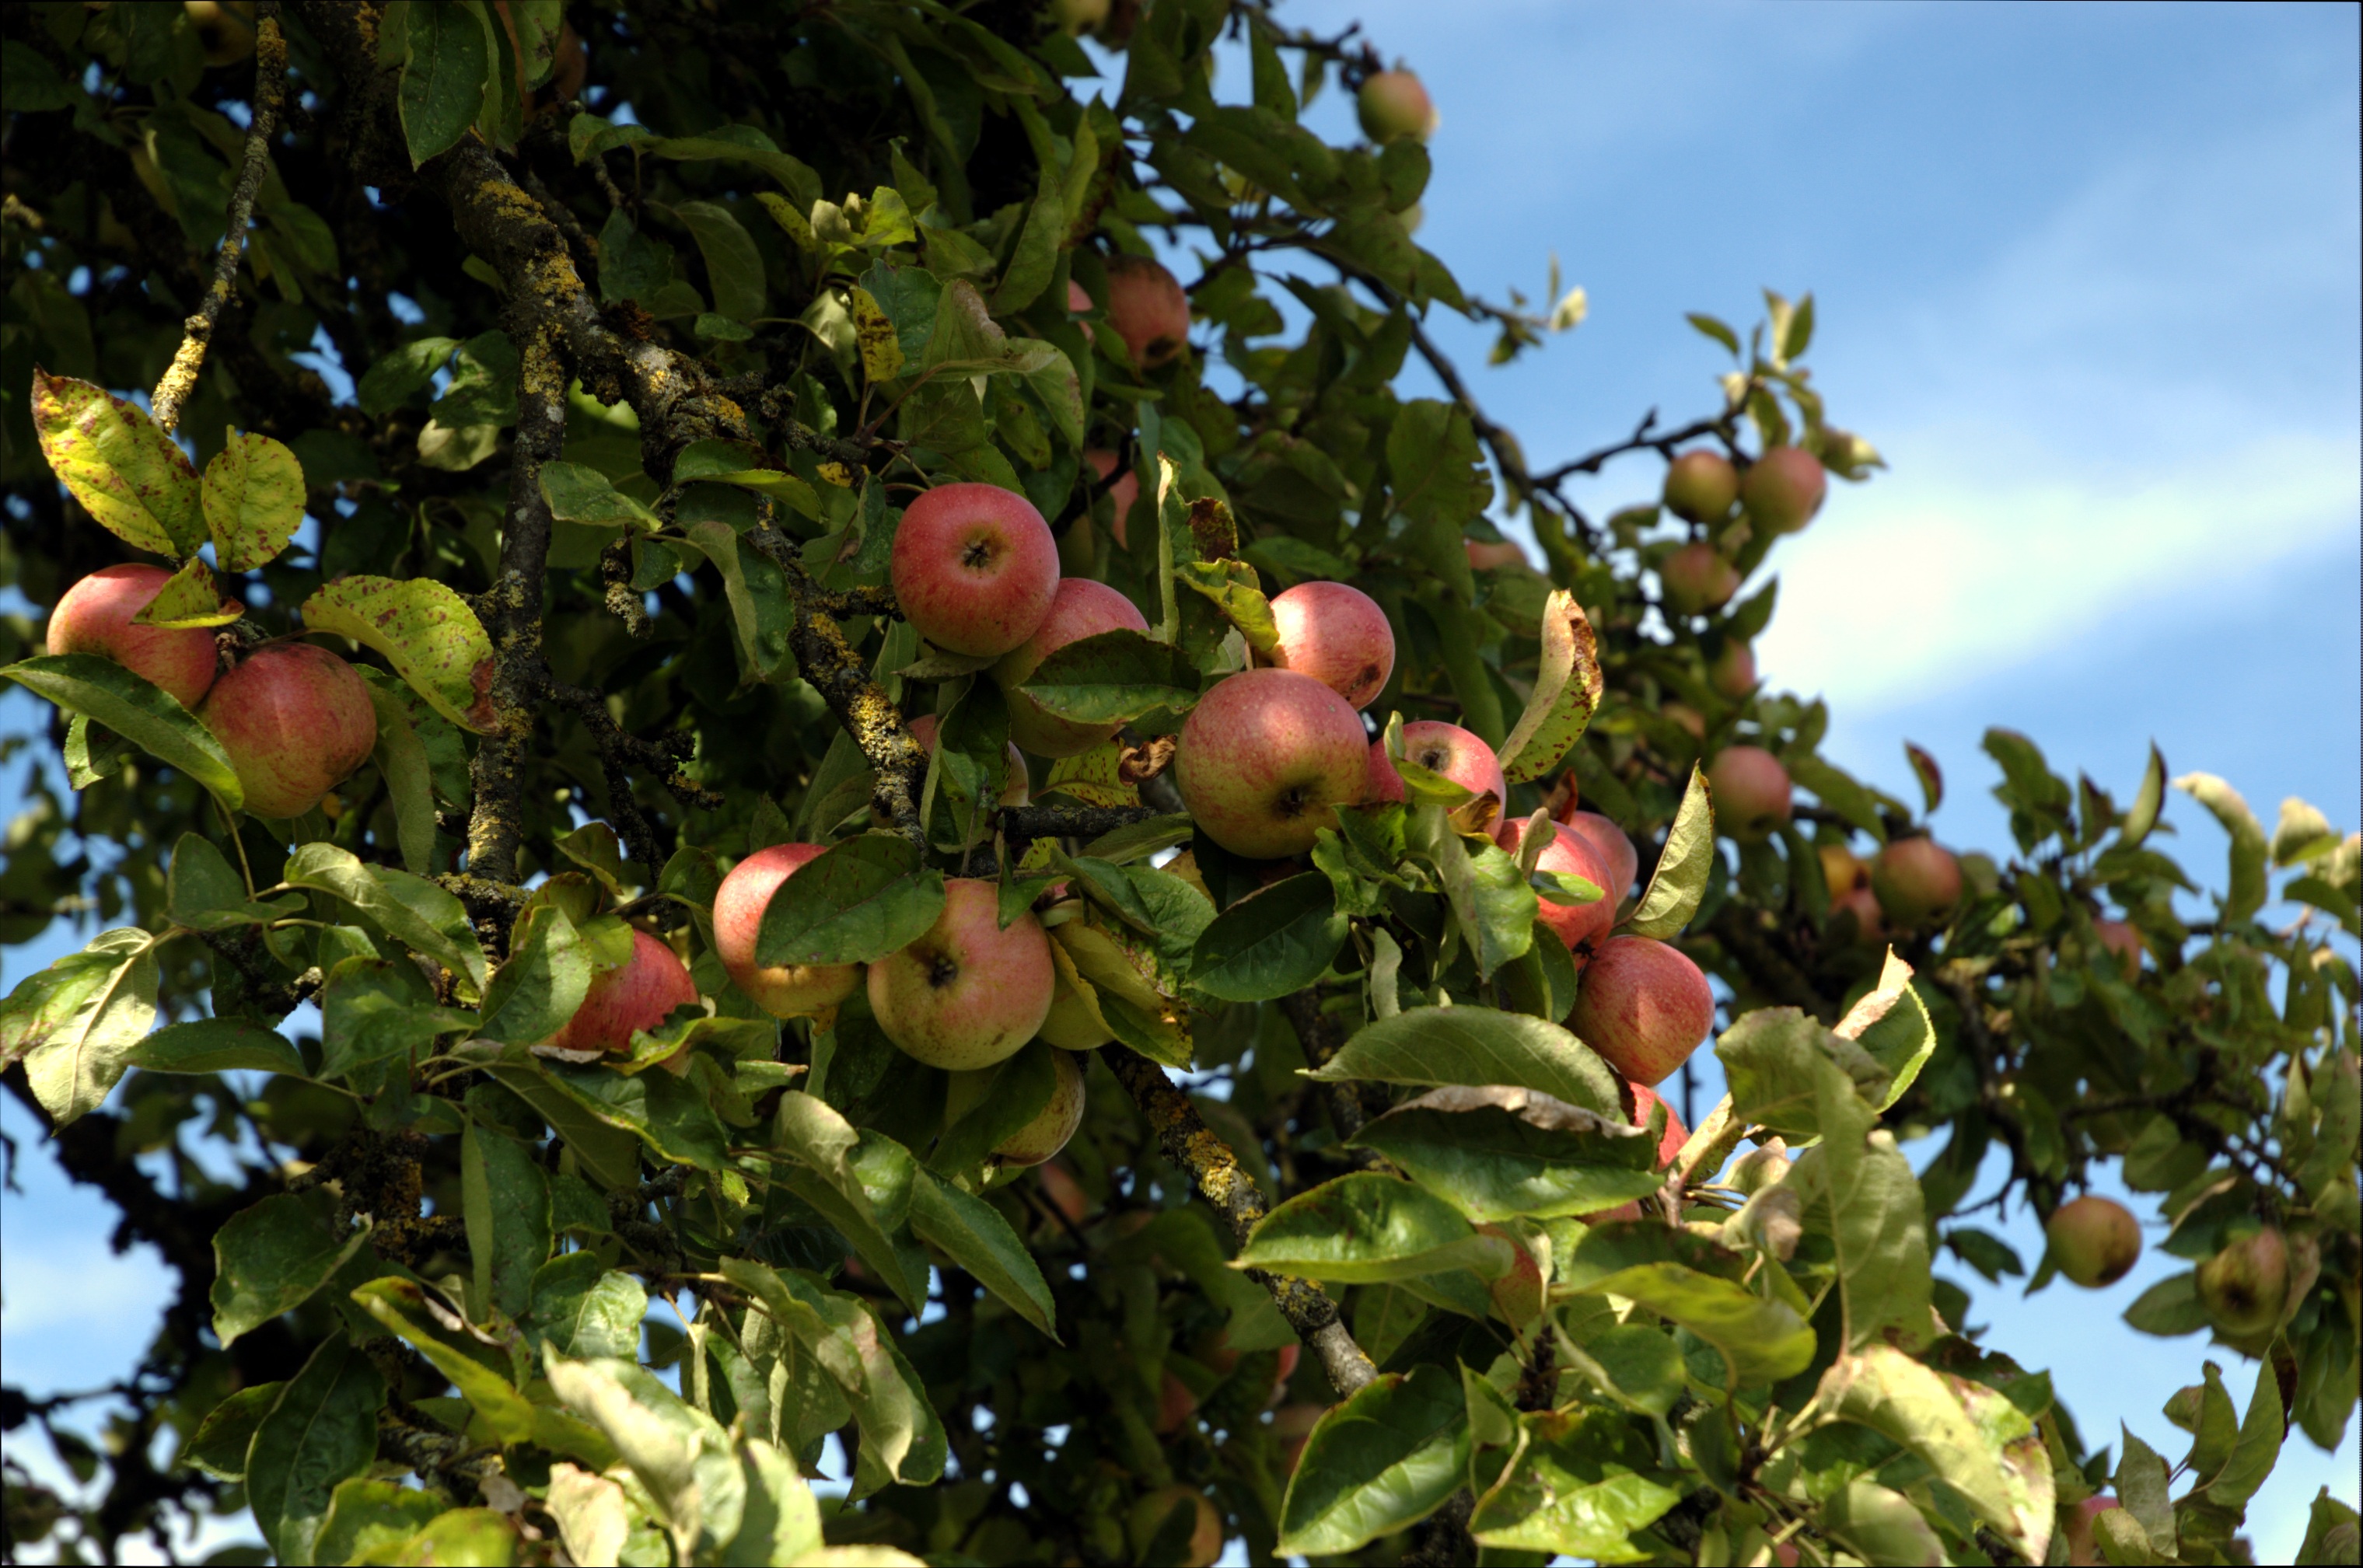
apple, tree, branch, plant, fruit, flower, food, harvest, produce, evergreen, autumn, shrub, apple tree, flowering plant, rose family, land plant